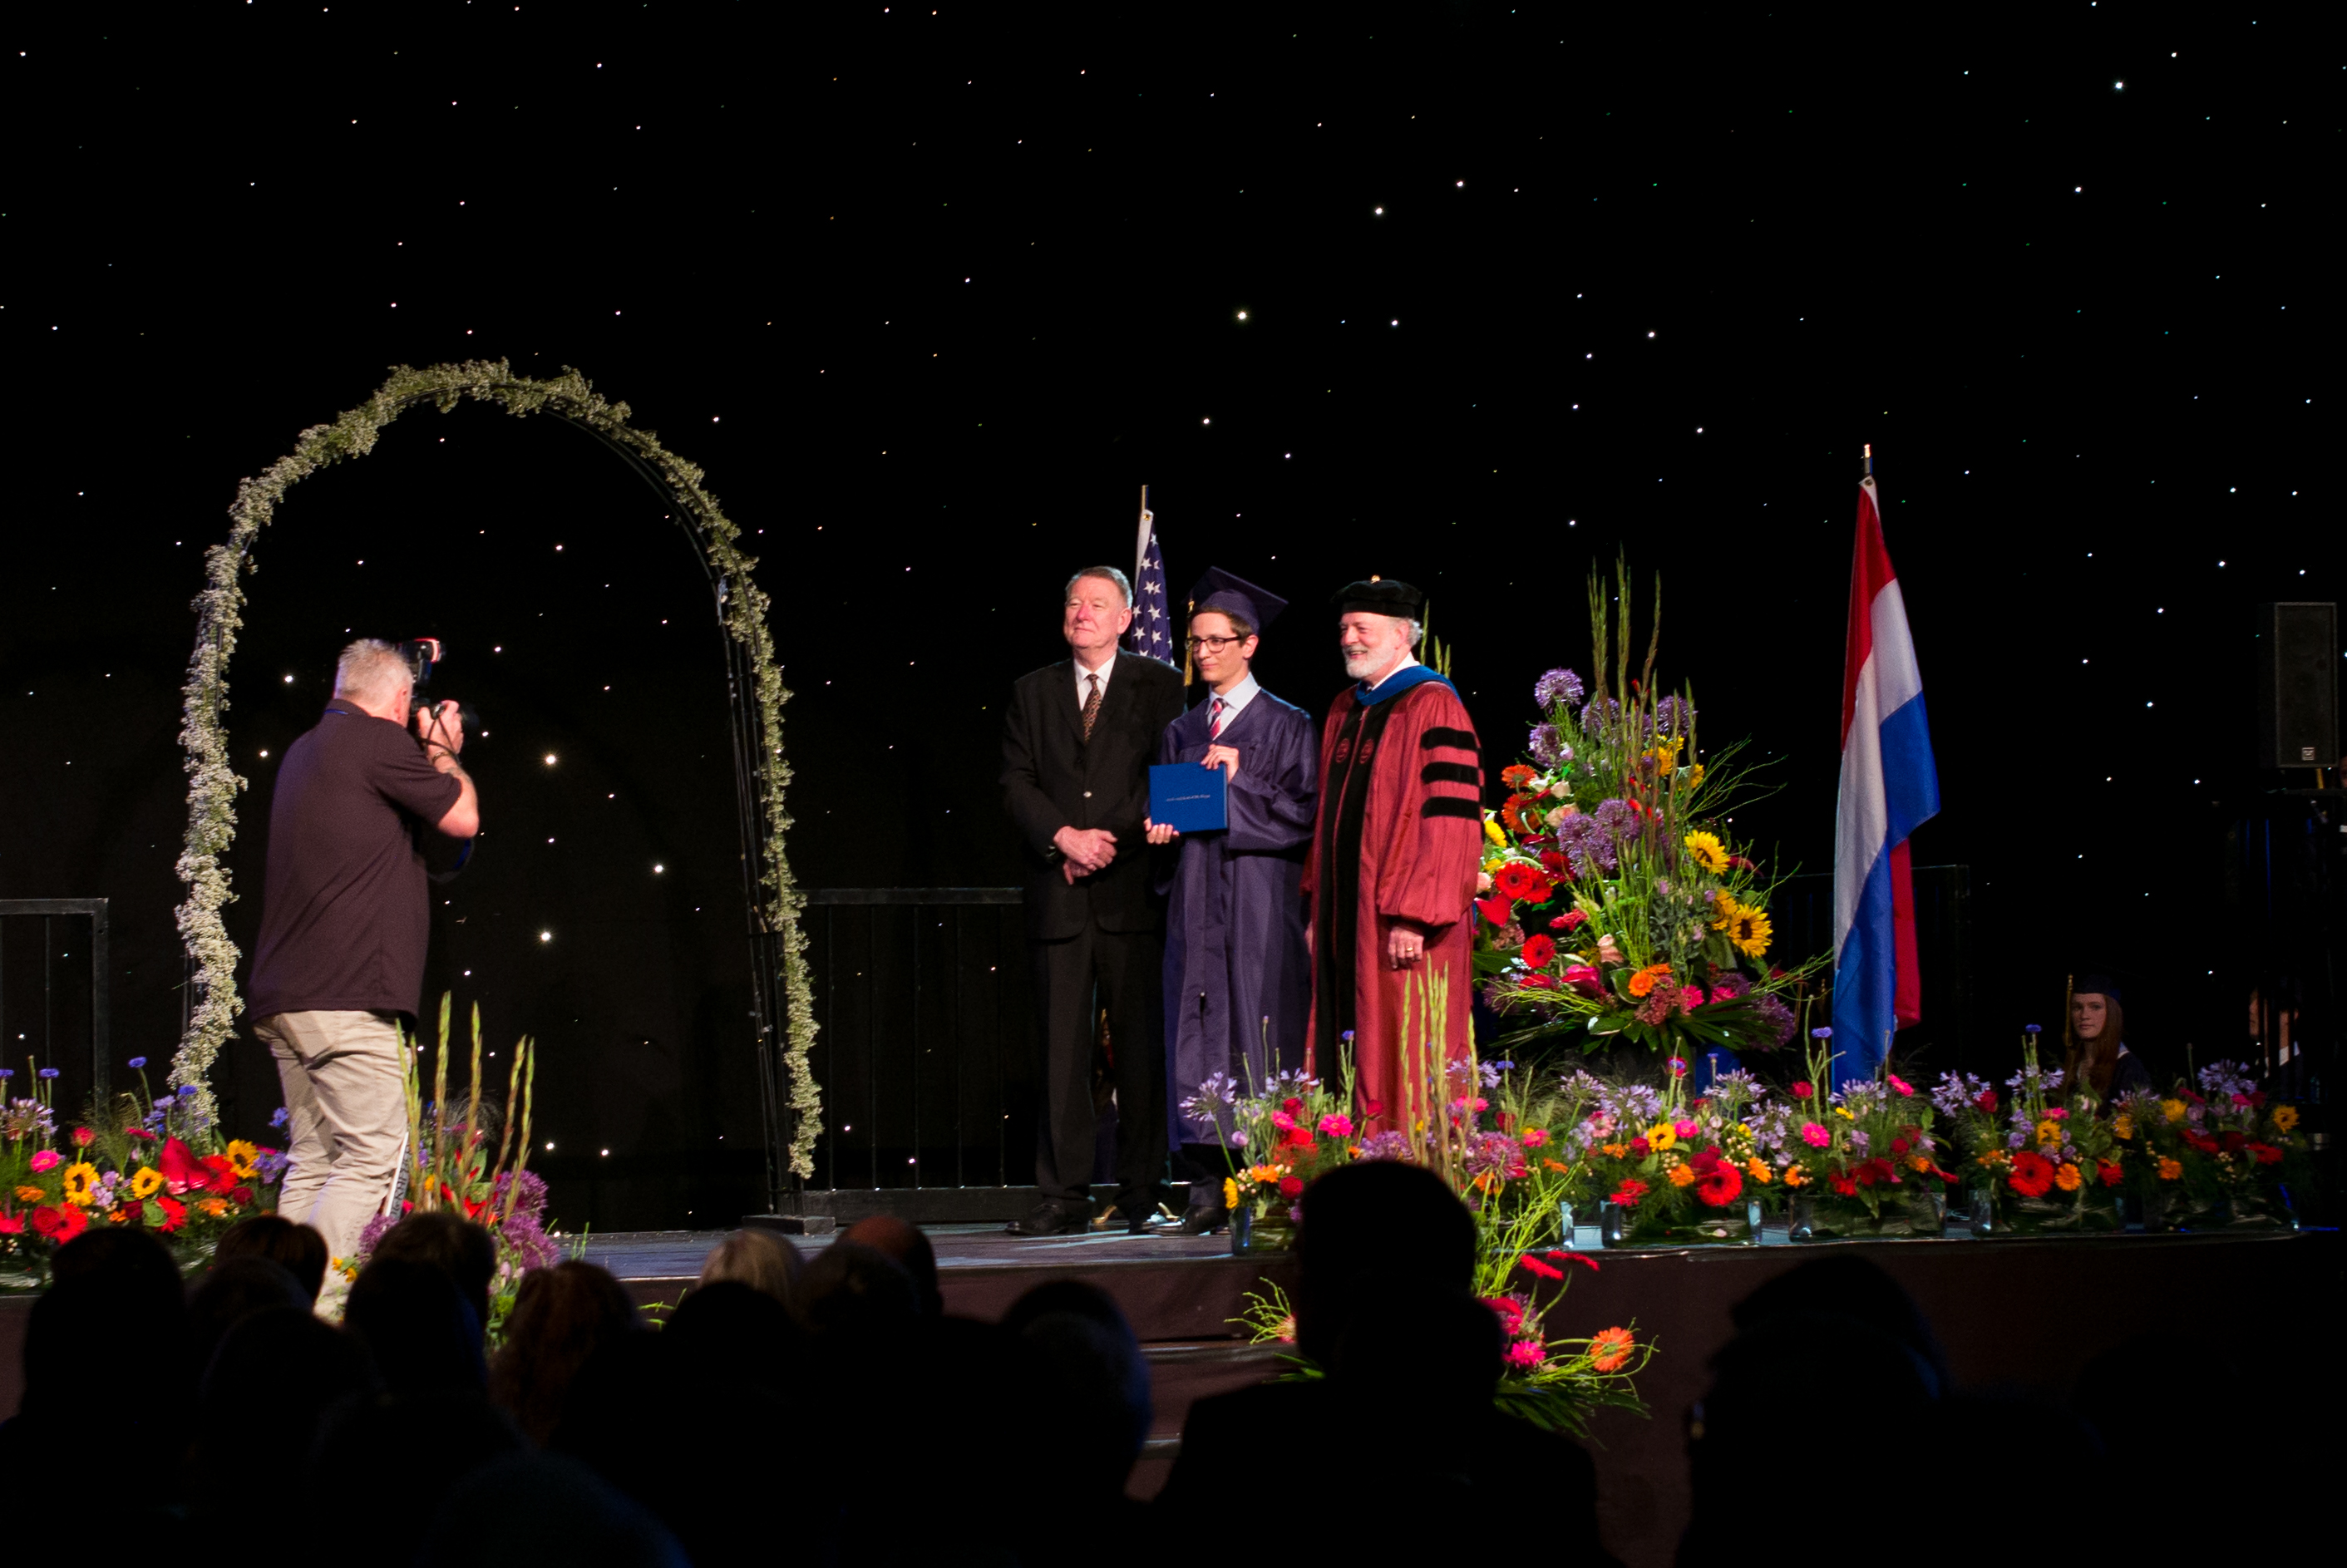
night, europe, high, ash, christmas, holland, hague, netherlands, international, stage, m, american, students, performance, cap, 50, school, senior, leica, 240, summilux, wassenaar, graduation, gown, musical theatre